Amans-Alexis Monteil

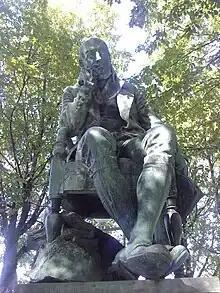

Amans-Alexis Monteil (7 June 176920 February 1850), French historian, was born at Rodez, and died at Cely (Seine-et-Marne).